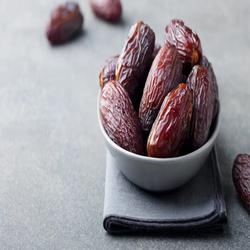
Label: Dates